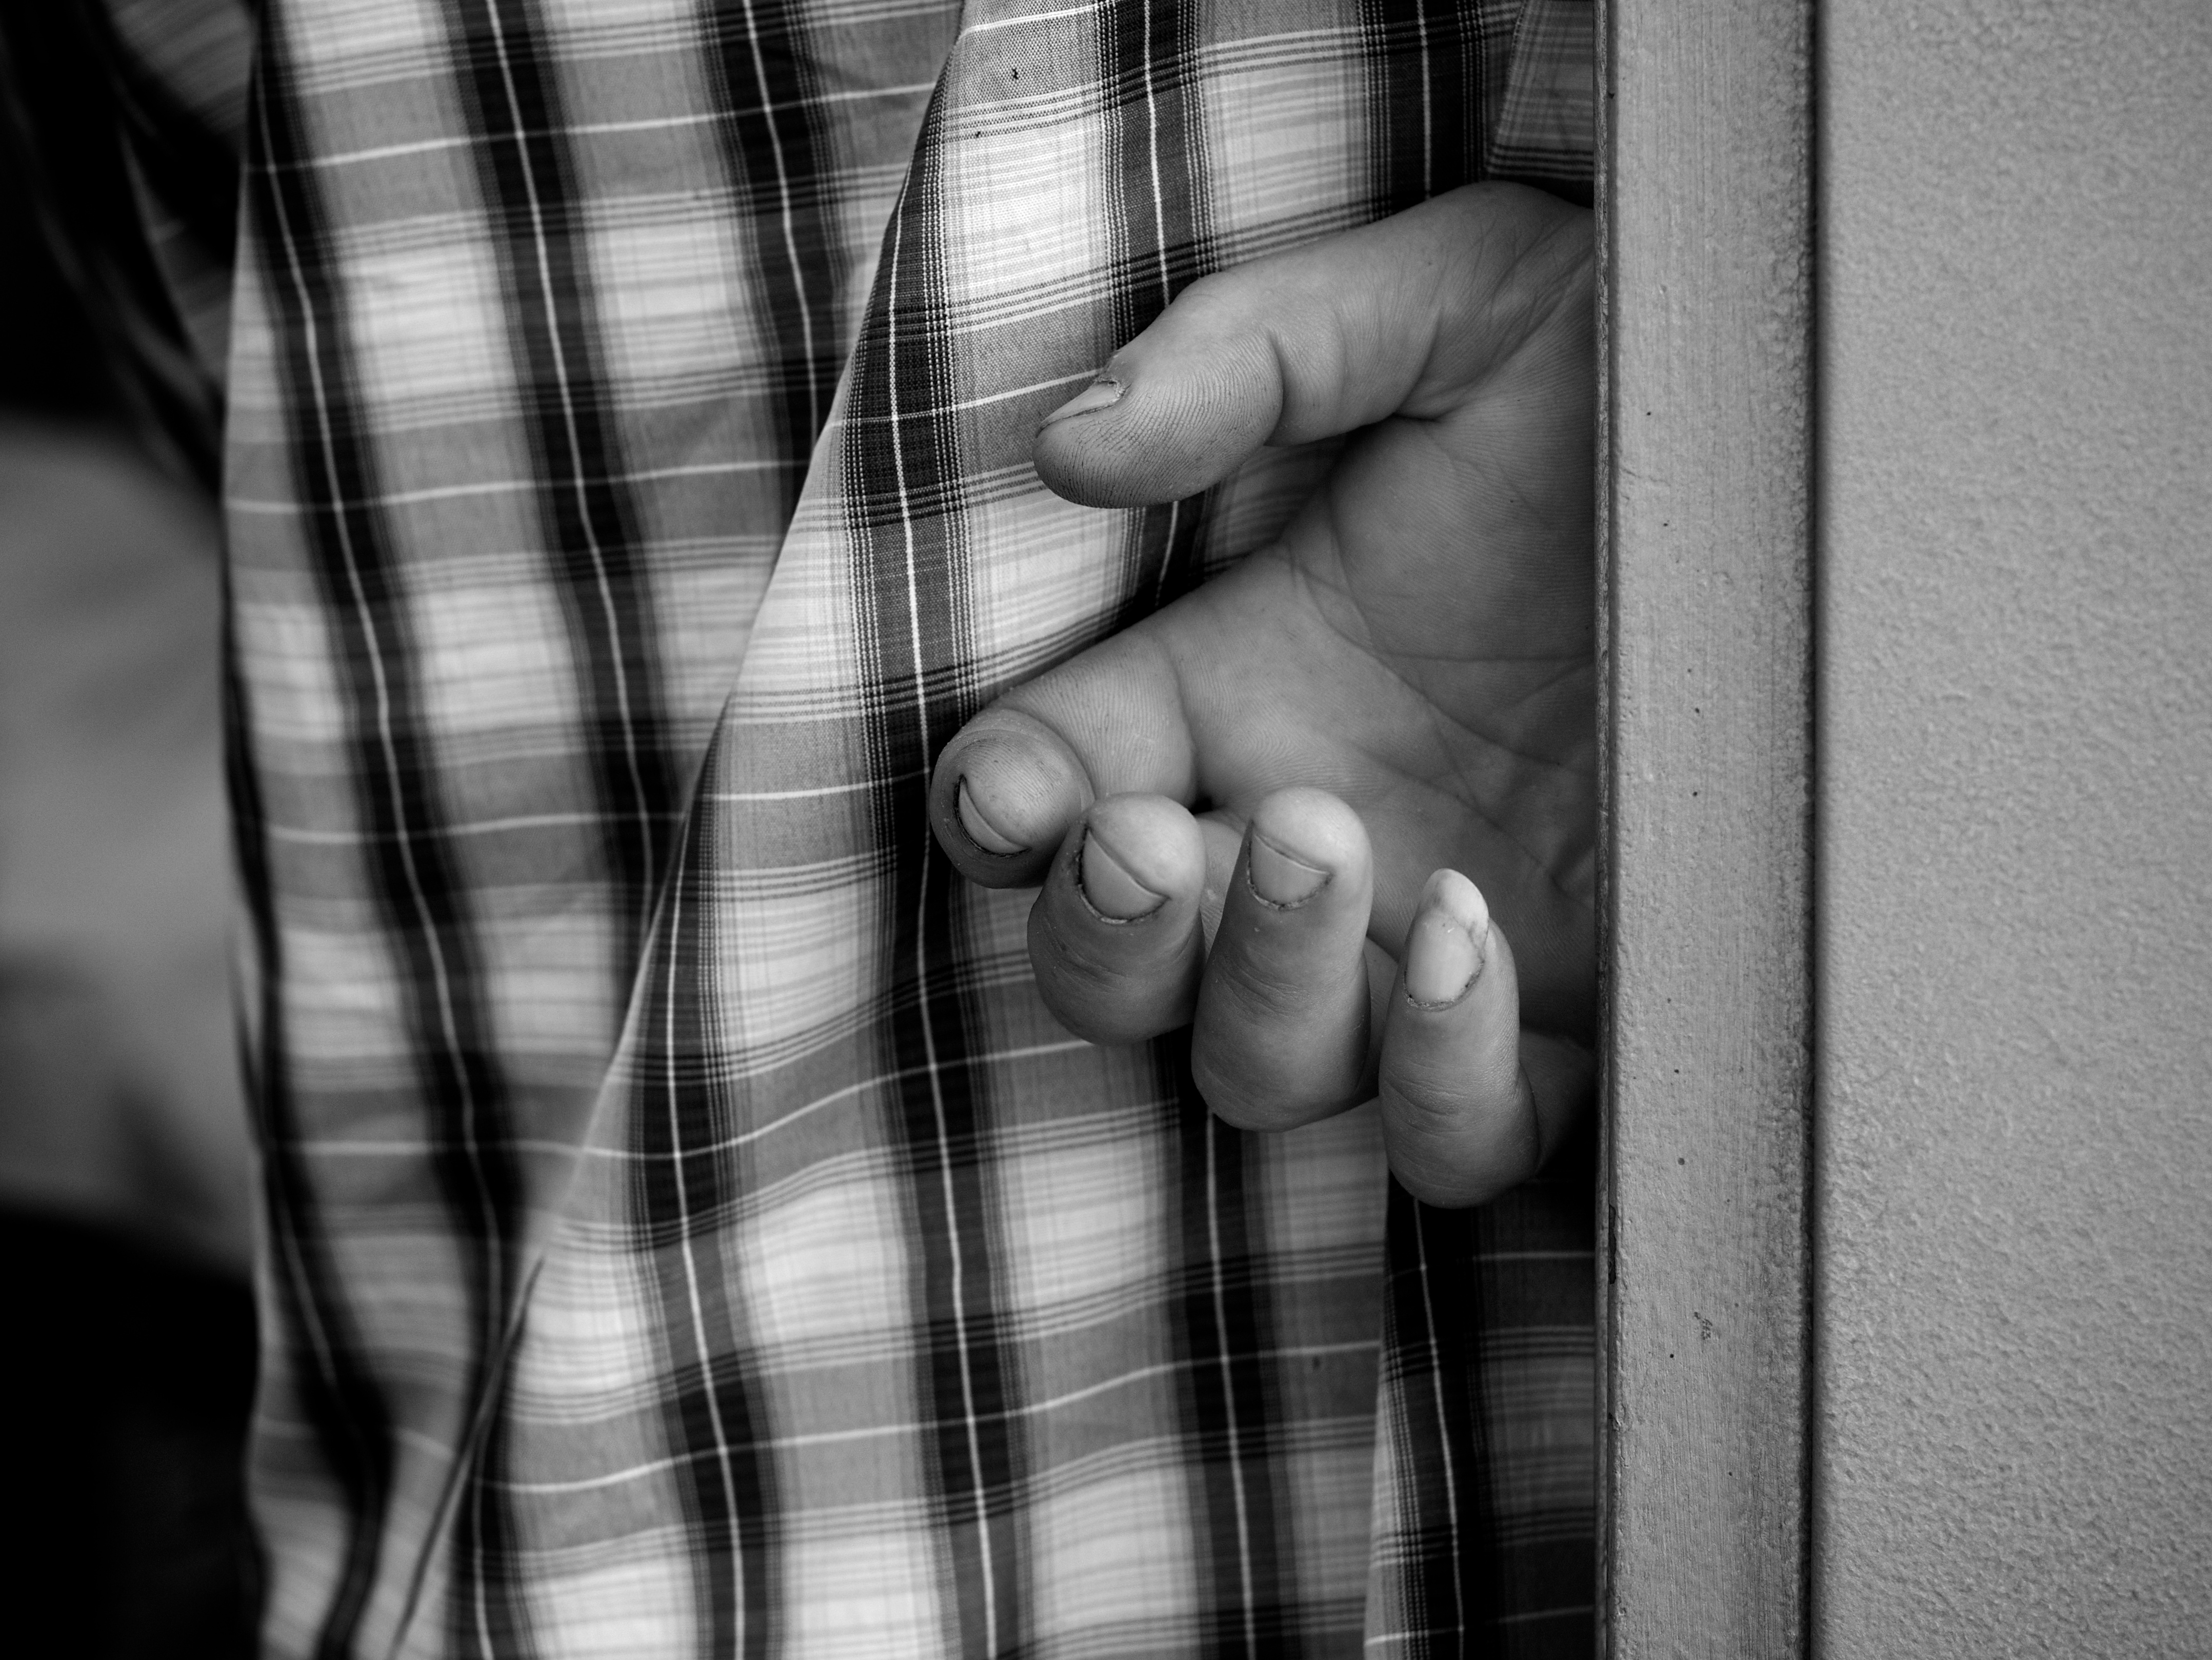
hand, man, person, black and white, white, street, photography, ebook, male, leg, finger, training, black, monochrome, arm, muscle, close up, human body, streetphotography, flickr, thomas, video, olympus, photograph, omd, image, fuji, leica, monochrom, leuthard, hcb, thomasleuthard, streettogs, interaction, sense, monochrome photography, human positions